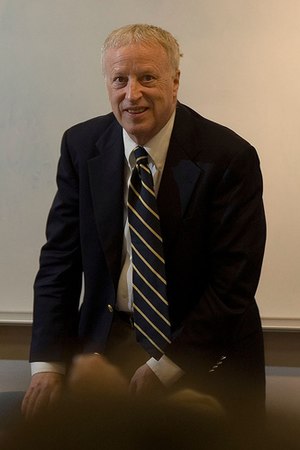
Sveriges Riksbanks pris i økonomi / Prismodtagere
Sveriges Riksbanks pris i økonomisk videnskab til Alfred Nobels minde, også kaldet Nobelprisen i økonomi, er en pris for enestående bidrag til den økonomiske videnskab. Den anses for at være den mest prestigefyldte pris indenfor økonomisk forskning.